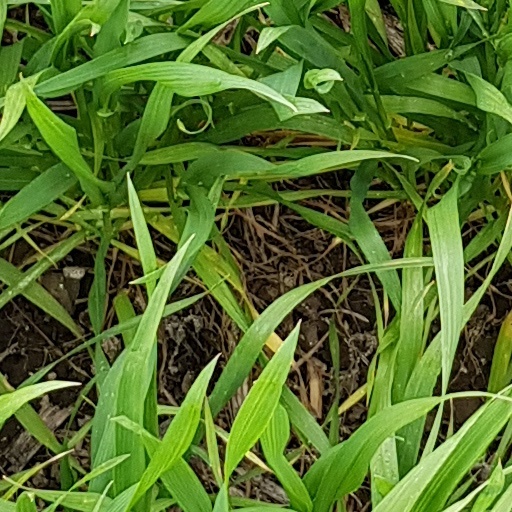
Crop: wheat